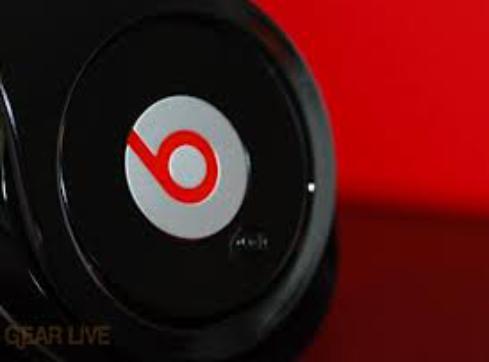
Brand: BEATS BY DRE
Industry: Electronic